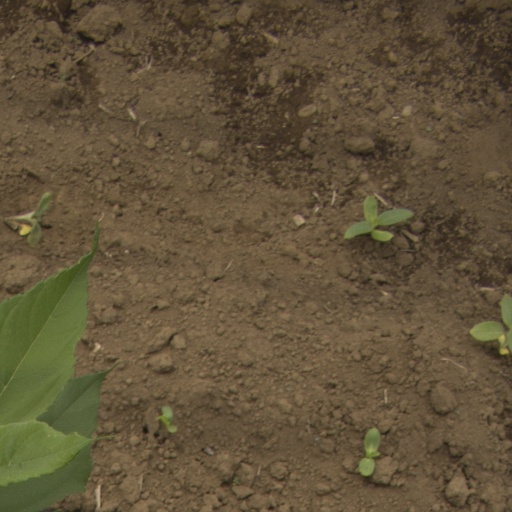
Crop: Jerusalem artichoke